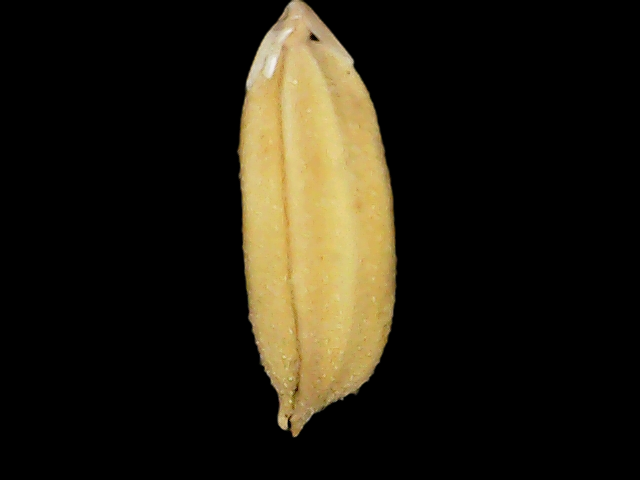
Rice variety: Binadhan24